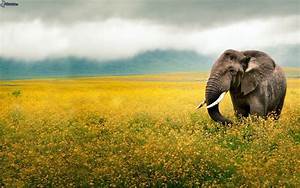
Label: elefante